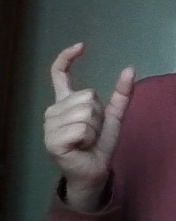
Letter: nun